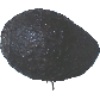
Label: Avocado ripe 1